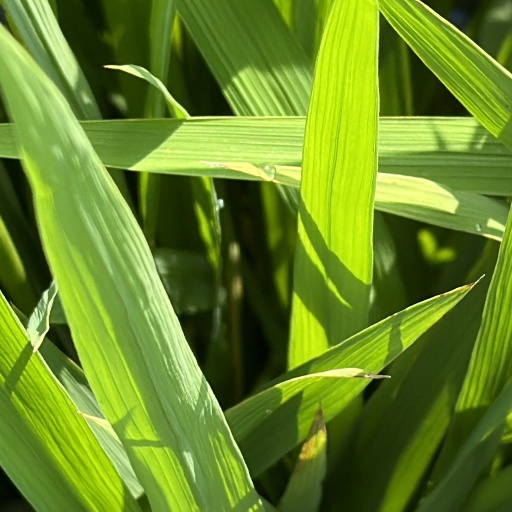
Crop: rice